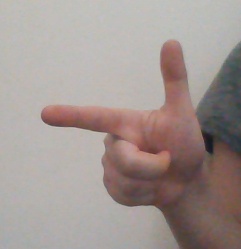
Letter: yaa